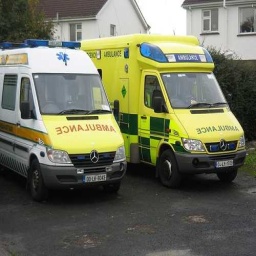
Label: ambulance